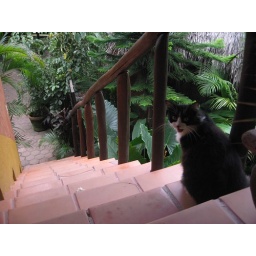
the cat is ready is poised to run if the dog gets anywhere near. yet still remains within petting range.